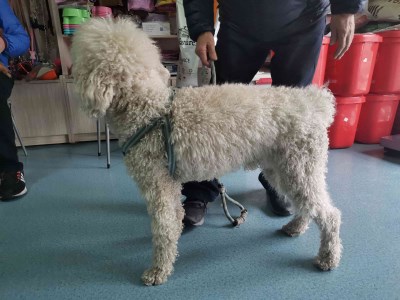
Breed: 316-n000118-standard_poodle